José de Saavedra, 2nd Marquess of Viana

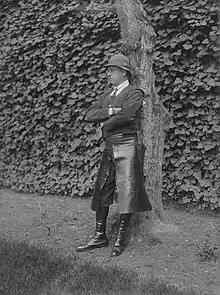
Photographed by Franzen in montería attire, c. 1920

Viana's relationship with queen Victoria Eugenie came to be described as enmity, because she considered the Marquess a provider of infidelities towards her husband the King, while the Marquess blamed her for bringing Haemophilia to the Spanish royal family, due to her ancestry stemming from Queen Victoria. In April 1927, there would be a fierce in-person discussion between the two, in which the queen accused Viana of seeking a royal divorce. This immediately caused an indisposition in him that killed him later the following day, on April 5, 1927. The newspapers of the time attributed the death of the aristocrat to a serious Uremia attack. His funeral enjoyed great resonance in the press and demonstrated the power and influence that the Marquess of Viana had, with Infante Alfonso, the Government in its entirety with Primo de Rivera, as well as the heads of the Palace attending the event. The King and the Prince of Asturias went out to the balcony of the Royal Palace when the procession passed in front of it towards the Cemetery of San Isidro.